Chatuchak district

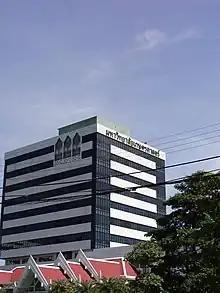
The Kasetsart University administration building

Queen Sirikit Park (0.224 km) is a botanical garden built to honor the queen's 60th birthday in 1992. It was formally opened in December 1996. Plants collected in the garden include hibiscus, plumeria, and palms. Within the park compound is the Children's Museum. The park is behind the Chatuchak Weekend Market parking lot.